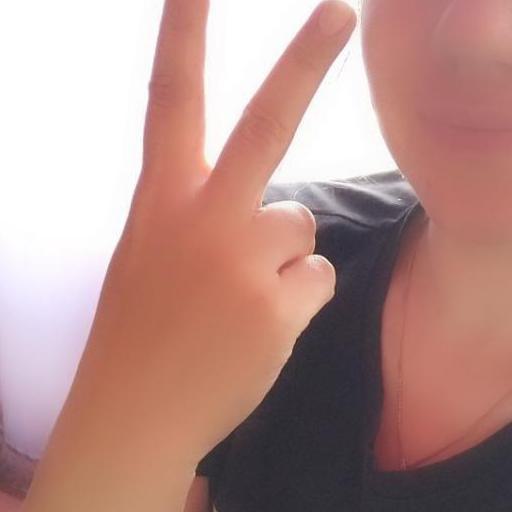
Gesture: peace_inverted